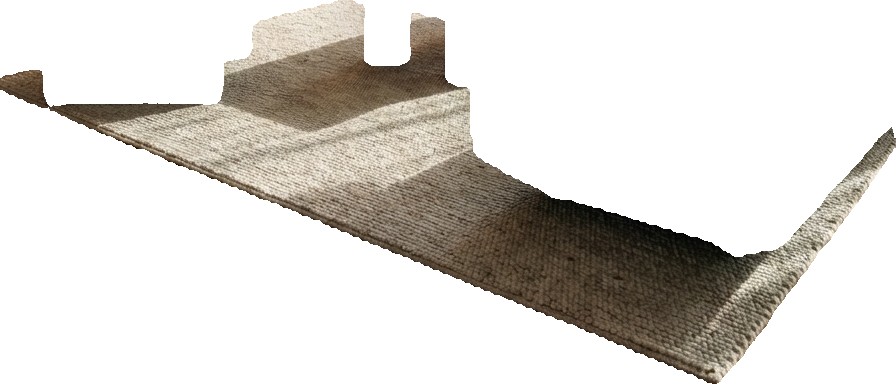
Surface category: rug